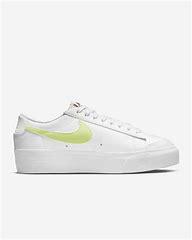
Brand: Nike
Model: Blazer Platform